Illinois Fighting Illini

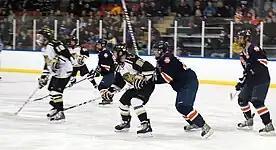
Illinois (in black) v Lindenwood men's ice hockey game in 2010

Fighting Illini men's basketball titles include the 1915 Helms national championship, five NCAA Final Four appearances in 1949, 1951, 1952, 1989, 2005, 17 Big Ten championships and four Big Ten Tournament championships in 2003, 2005, 2021, and 2024. Through the end of the 2023–24 season, Illinois ranks 13th all-time in winning percentage and 13th all-time in wins among all NCAA Division I men's college basketball programs.